Coffee production in Tanzania

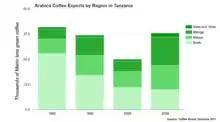
Arabica coffee output by region in Tanzania

Due to the country's colonial past, Tanzania opted for British nomenclature of grading Coffee, which is done according to shape, size and density of the beans.